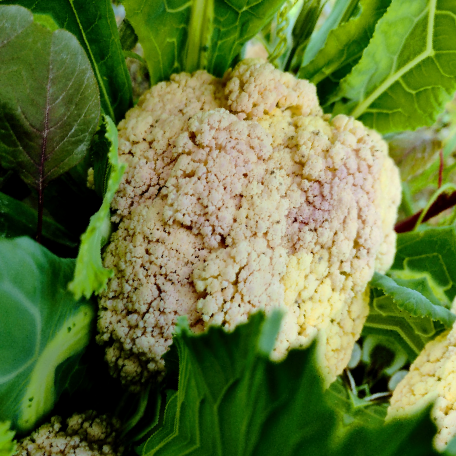
Label: Bacterial spot rot